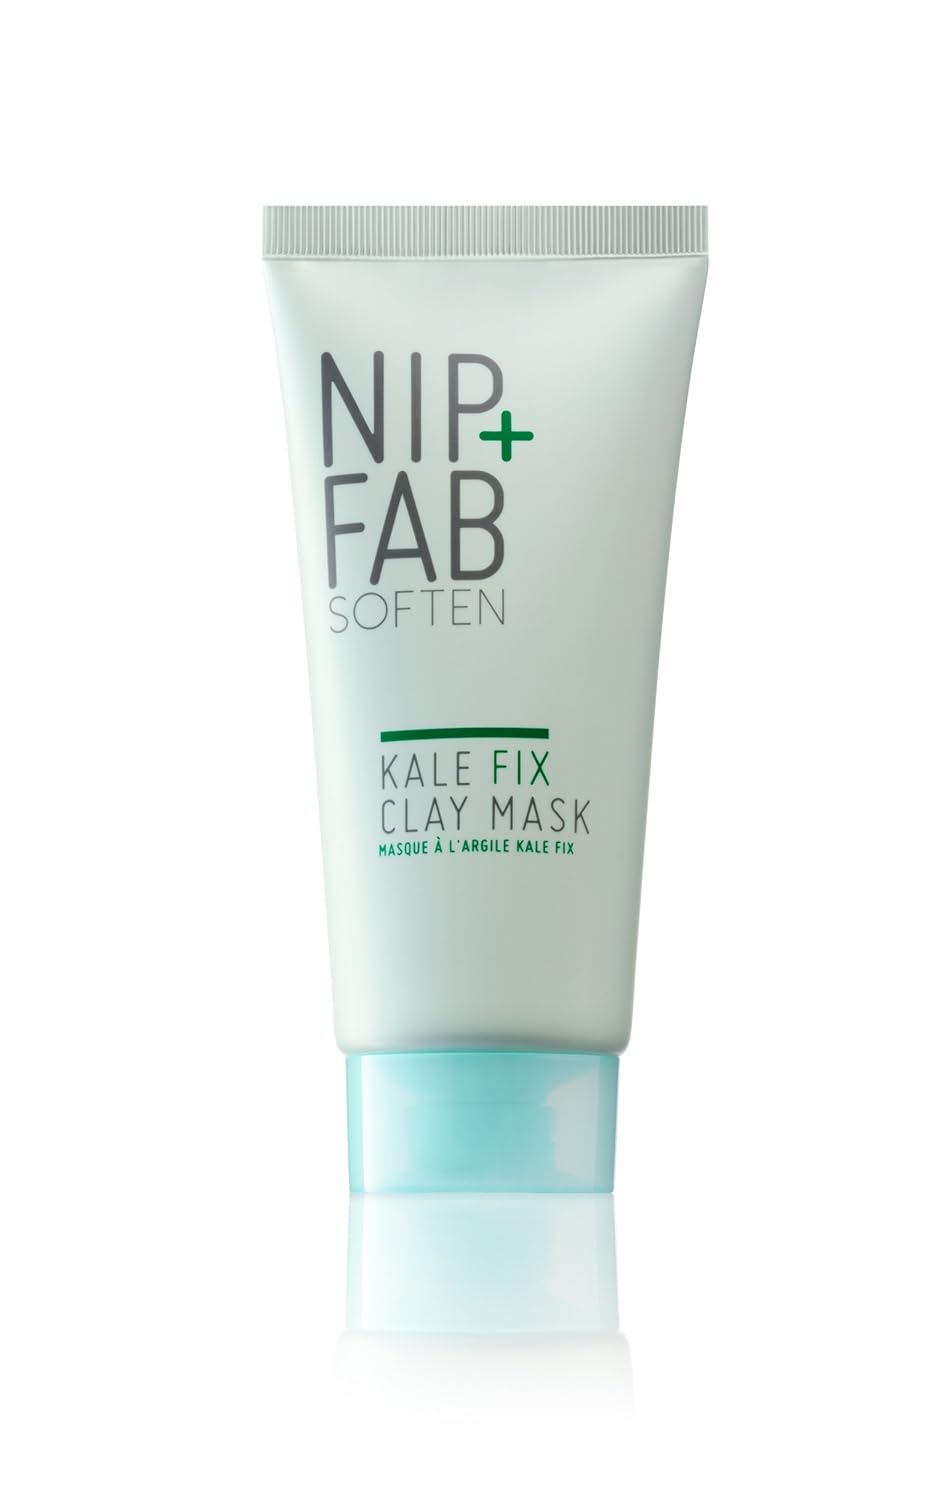
Nip + Fab Kale Fix Face Mask, 1.7 Ounce
Category: All Beauty
A supercharged nourishing clay face mask enriched with minerals and witch hazel, works to draw away impurities without drying the skin. The addition of an advanced moisture complex helps to restore the skin's natural barrier function to help regulate water loss to increase hydration for the skin to leave it feeling touchable soft with a fresh glow. Apply an even layer to cleansed skin, ensure skin is thoroughly dry before application. Avoid hairline and delicate eye area. Allow to work for 5 - 10 minutes and rinse with lukewarm water. For best results use twice a week.
Features: Kale extract is packed full of antioxidants that fight against free radicals damaging the skin, whilst repairing tissue underneath the skin, giving a plump and youthful effect. | Purified from Watercress Doralie binds water and molecules in the inner layer of the skin keeping it hydrated and moisturized. | DuraQuench offers the skin an innovative approach to moisturizing and skin dryness by forming an intelligent structural layer on the skin whilst regulating water loss. | Country of origin is United States